Niki Zimling

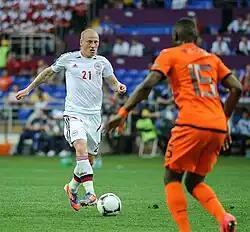
Zimling about to face Jetro Willems during a match between Denmark and Netherlands in the UEFA Euro 2012 campaign.

On 5 February 2013 Zimling was called up to the national team for the first time in five months. The following day, he made his first appearance for Denmark in five months, starting a match and playing 80 minutes before being substituted, in a 3–0 loss against Macedonia. A month later on 22 March 2013, Zimling scored his first national team goal, in a 2–0 win against Czech Republic for the 2014 FIFA World Cup qualification. He appeared three more matches of the qualification, as Denmark failed to earn a place in the World Cup after finishing second place. Following the national team's failure of qualifying for the World Cup, Zimling made two more appearances, coming against Norway and England. He then went on to make twenty–four appearances and scoring once for Denmark.